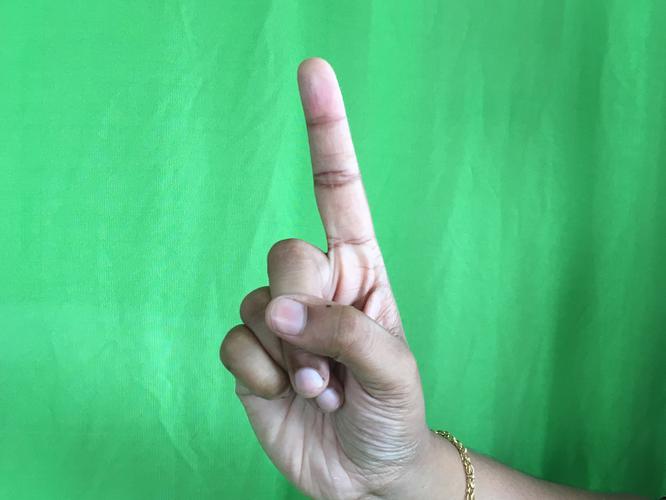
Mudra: Suchi
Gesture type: single_hand